Royal Chapel of Granada

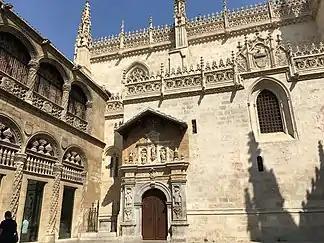
Royal Chapel of Granada

The Royal Chapel of Granada is an Isabelline style building in Granada, Spain. Constructed between 1505 and 1517, it was originally integrated in the complex of the neighbouring Granada Cathedral. It is the burial place of the Spanish monarchs, Queen Isabella I and King Ferdinand, the Catholic Monarchs. Apart from these historical links, this building also contains a gallery of artworks and other items associated with Queen Isabella.